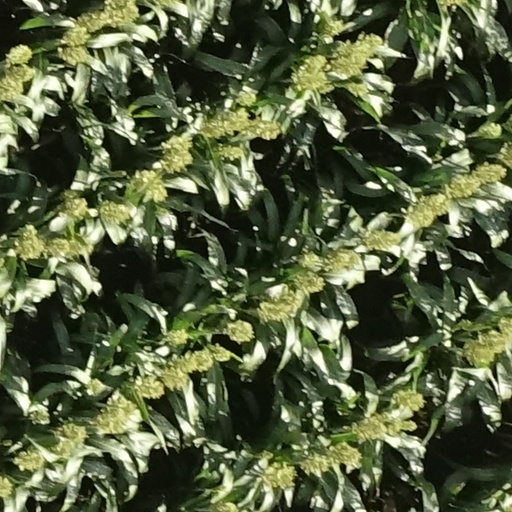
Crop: sorghum